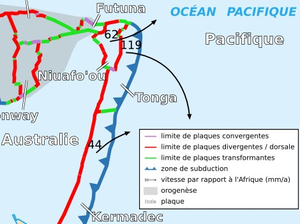
Carte de la plaque des Tonga
La plaque des Tonga est une microplaque tectonique de la lithosphère de la planète Terre. Sa superficie est de 0,00625 stéradians. Elle est généralement associée à la plaque australienne.
La fosse des Tonga est une fosse océanique située dans l'océan Pacifique, profonde de 10 882 mètres à son point le plus bas, nommé Abysse Horizon ou Horizon Deep. C'est la deuxième fosse la plus profonde connue, après la fosse des Mariannes et avant la fosse des Kouriles.